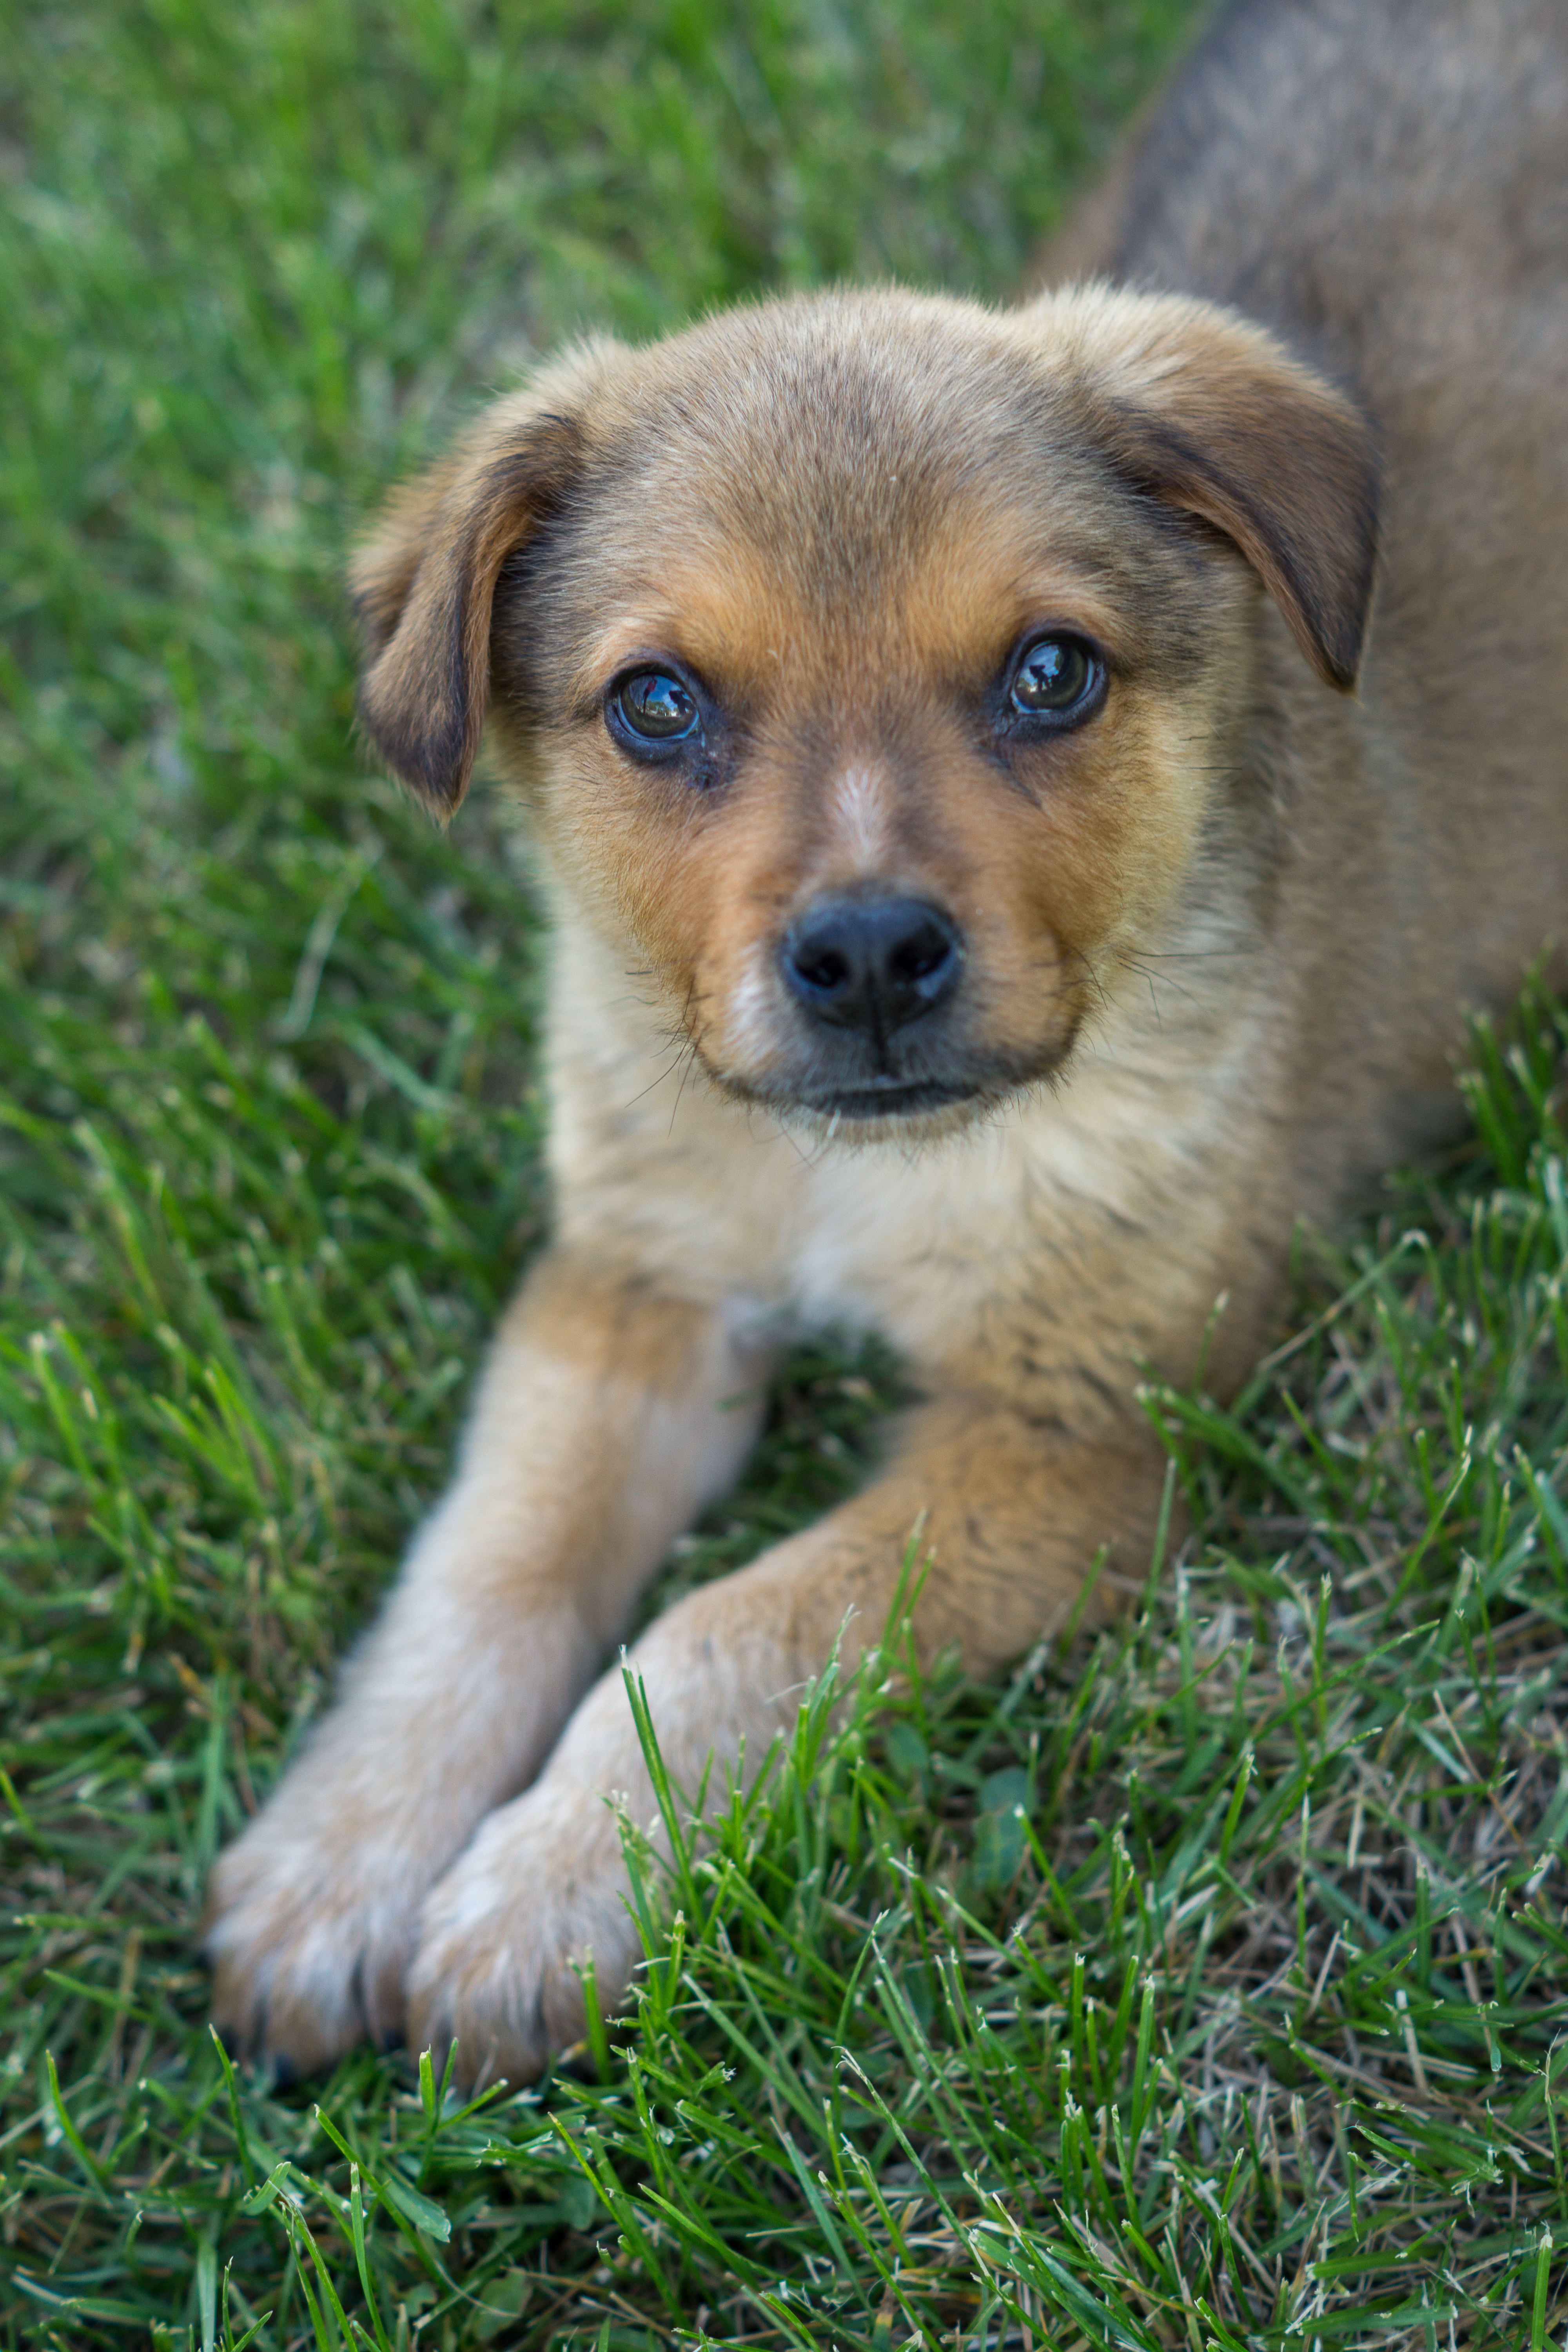
puppy, dog, animal, cute, canine, pet, young, mammal, paw, head, vertebrate, domestic, dog breed, terrier, breed, doggy, doggie, obedient, dog like mammal, carnivoran, dog breed group, dog crossbreeds, norfolk terrier